Leonid Poretsky

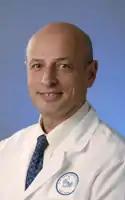

Leonid Poretsky (born August 7, 1954) is a Russian-born American endocrinologist. His research interests include mechanisms of insulin action in the ovary, interactions between energy metabolism and reproduction, endocrinological aspects of AIDS, and clinical outcomes in diabetes. He has authored over 100 publications and has served on the National Institutes of Health's review committees and on the editorial boards of the "Journal of Clinical Endocrinology and Metabolism" and other endocrine journals.